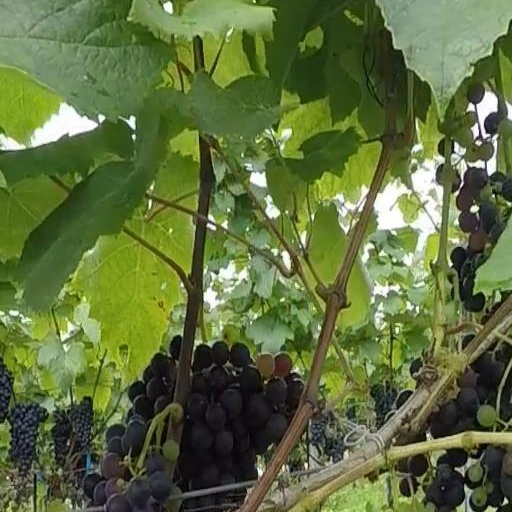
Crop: grape